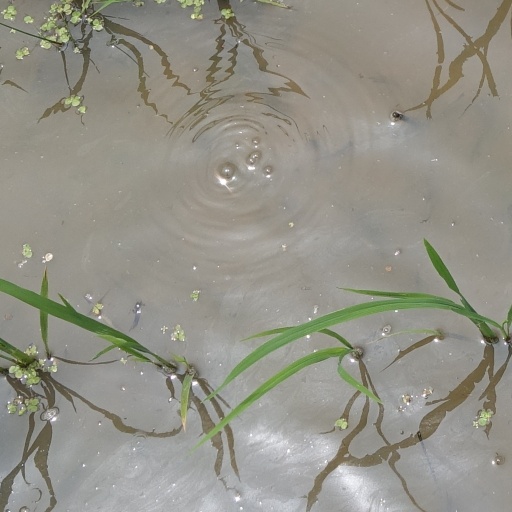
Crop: rice